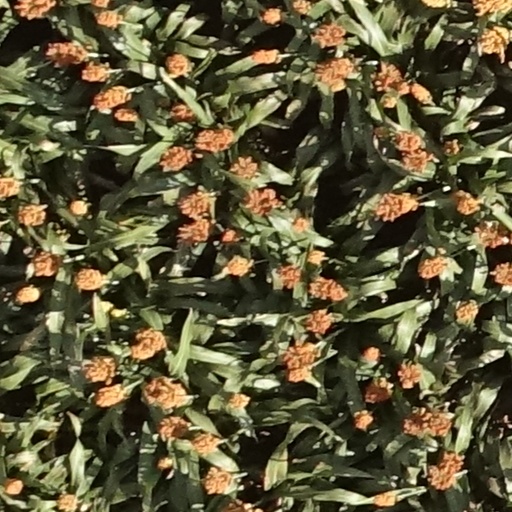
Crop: sorghum